The Big Tree, Rockport

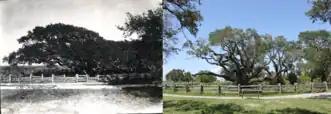
83-year difference in the Big Tree near Rockport, Texas.

The Texas Forest Service estimates the tree to be over 1,000 years old, while other recent estimates place it nearer to 2,000 years old. Also known as "Bishop Oak" and "Lamar Oak", the "Big Tree" is a charter member (#16) of the Live Oak Society and has been the subject of one of Ripley's "Believe It or Not" cartoons. The "Big Tree" is possibly the oldest extant live oak in the world. It possesses a circumference of over 35 feet and is more than 45 feet tall, while the crown's spread is 90 feet.